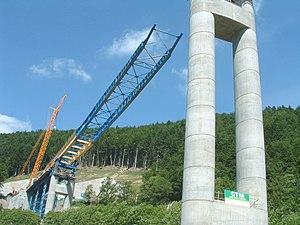
Viaduc de Monestier - Construction - Lancement de la charpente métallique du tablier vers le tunnel de Sinard
Les ponts de France regroupent toutes les constructions de génie civil autres que les bâtiments situées sur le territoire national français qui permettent d’assurer la continuité d'une voie publique ou privée, ouverte à la circulation qu'elle soit terrestre, ferroviaire, fluviale ou piétonne.